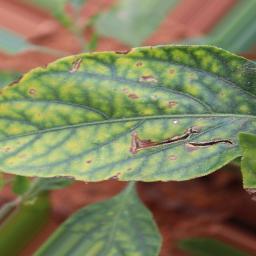
Label: nutritional